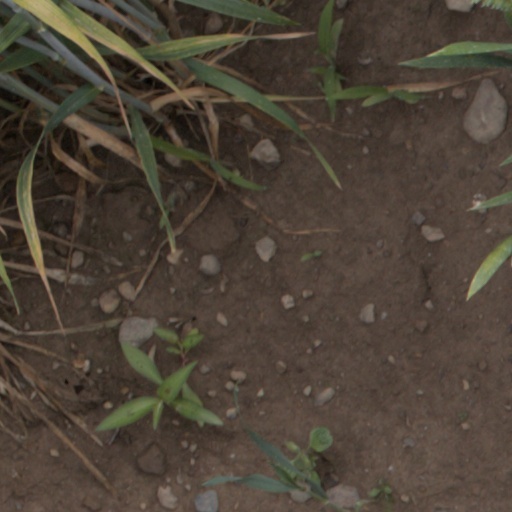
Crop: wheat